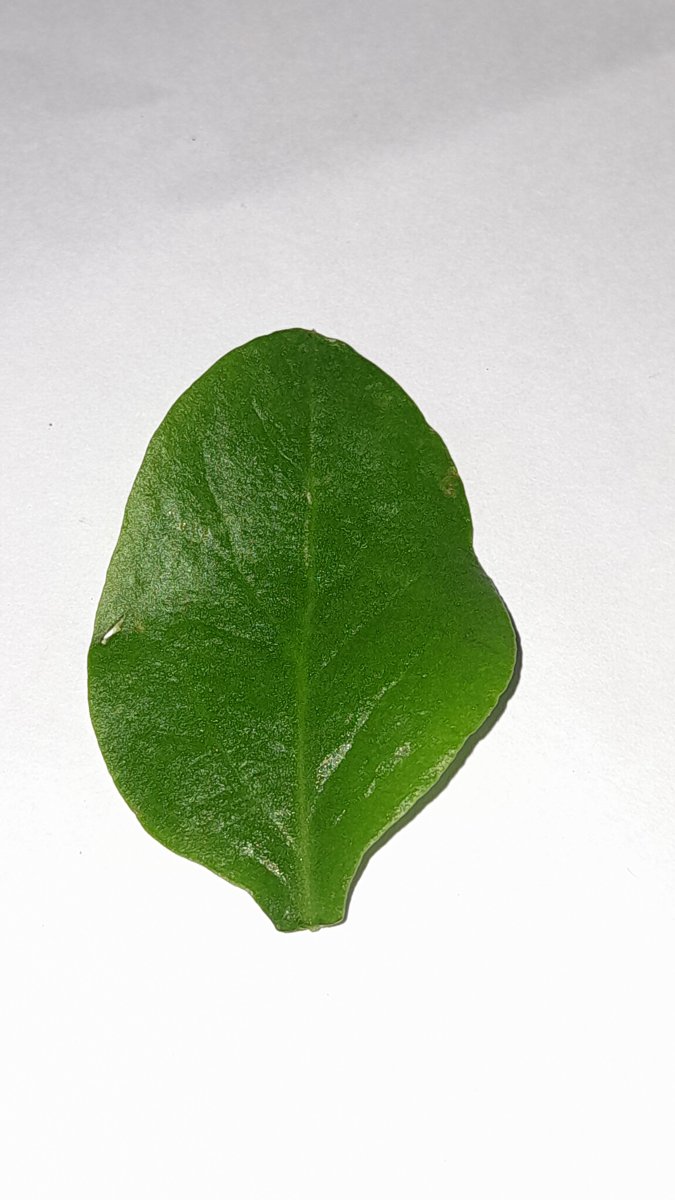
Label: Healthy-Leaf